Jacques Burtin

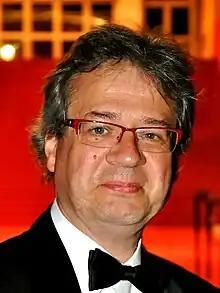
Jacques Burtin at the 2012 Cannes Film Festival

After studying Literature and Art at La Sorbonne (Paris), he was introduced to the kora by brother Dominique Fournier at the Abbey of Bec Hellouin (Normandy, France) and by brother Dominique Catta, composer and choirmaster of the Keur Moussa Monastery (Senegal). He began to compose for the kora, solo pieces as well as duets with Western instruments.